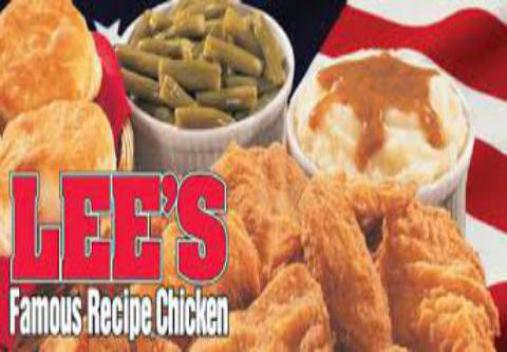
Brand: lee's famous recipe chicken
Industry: Food